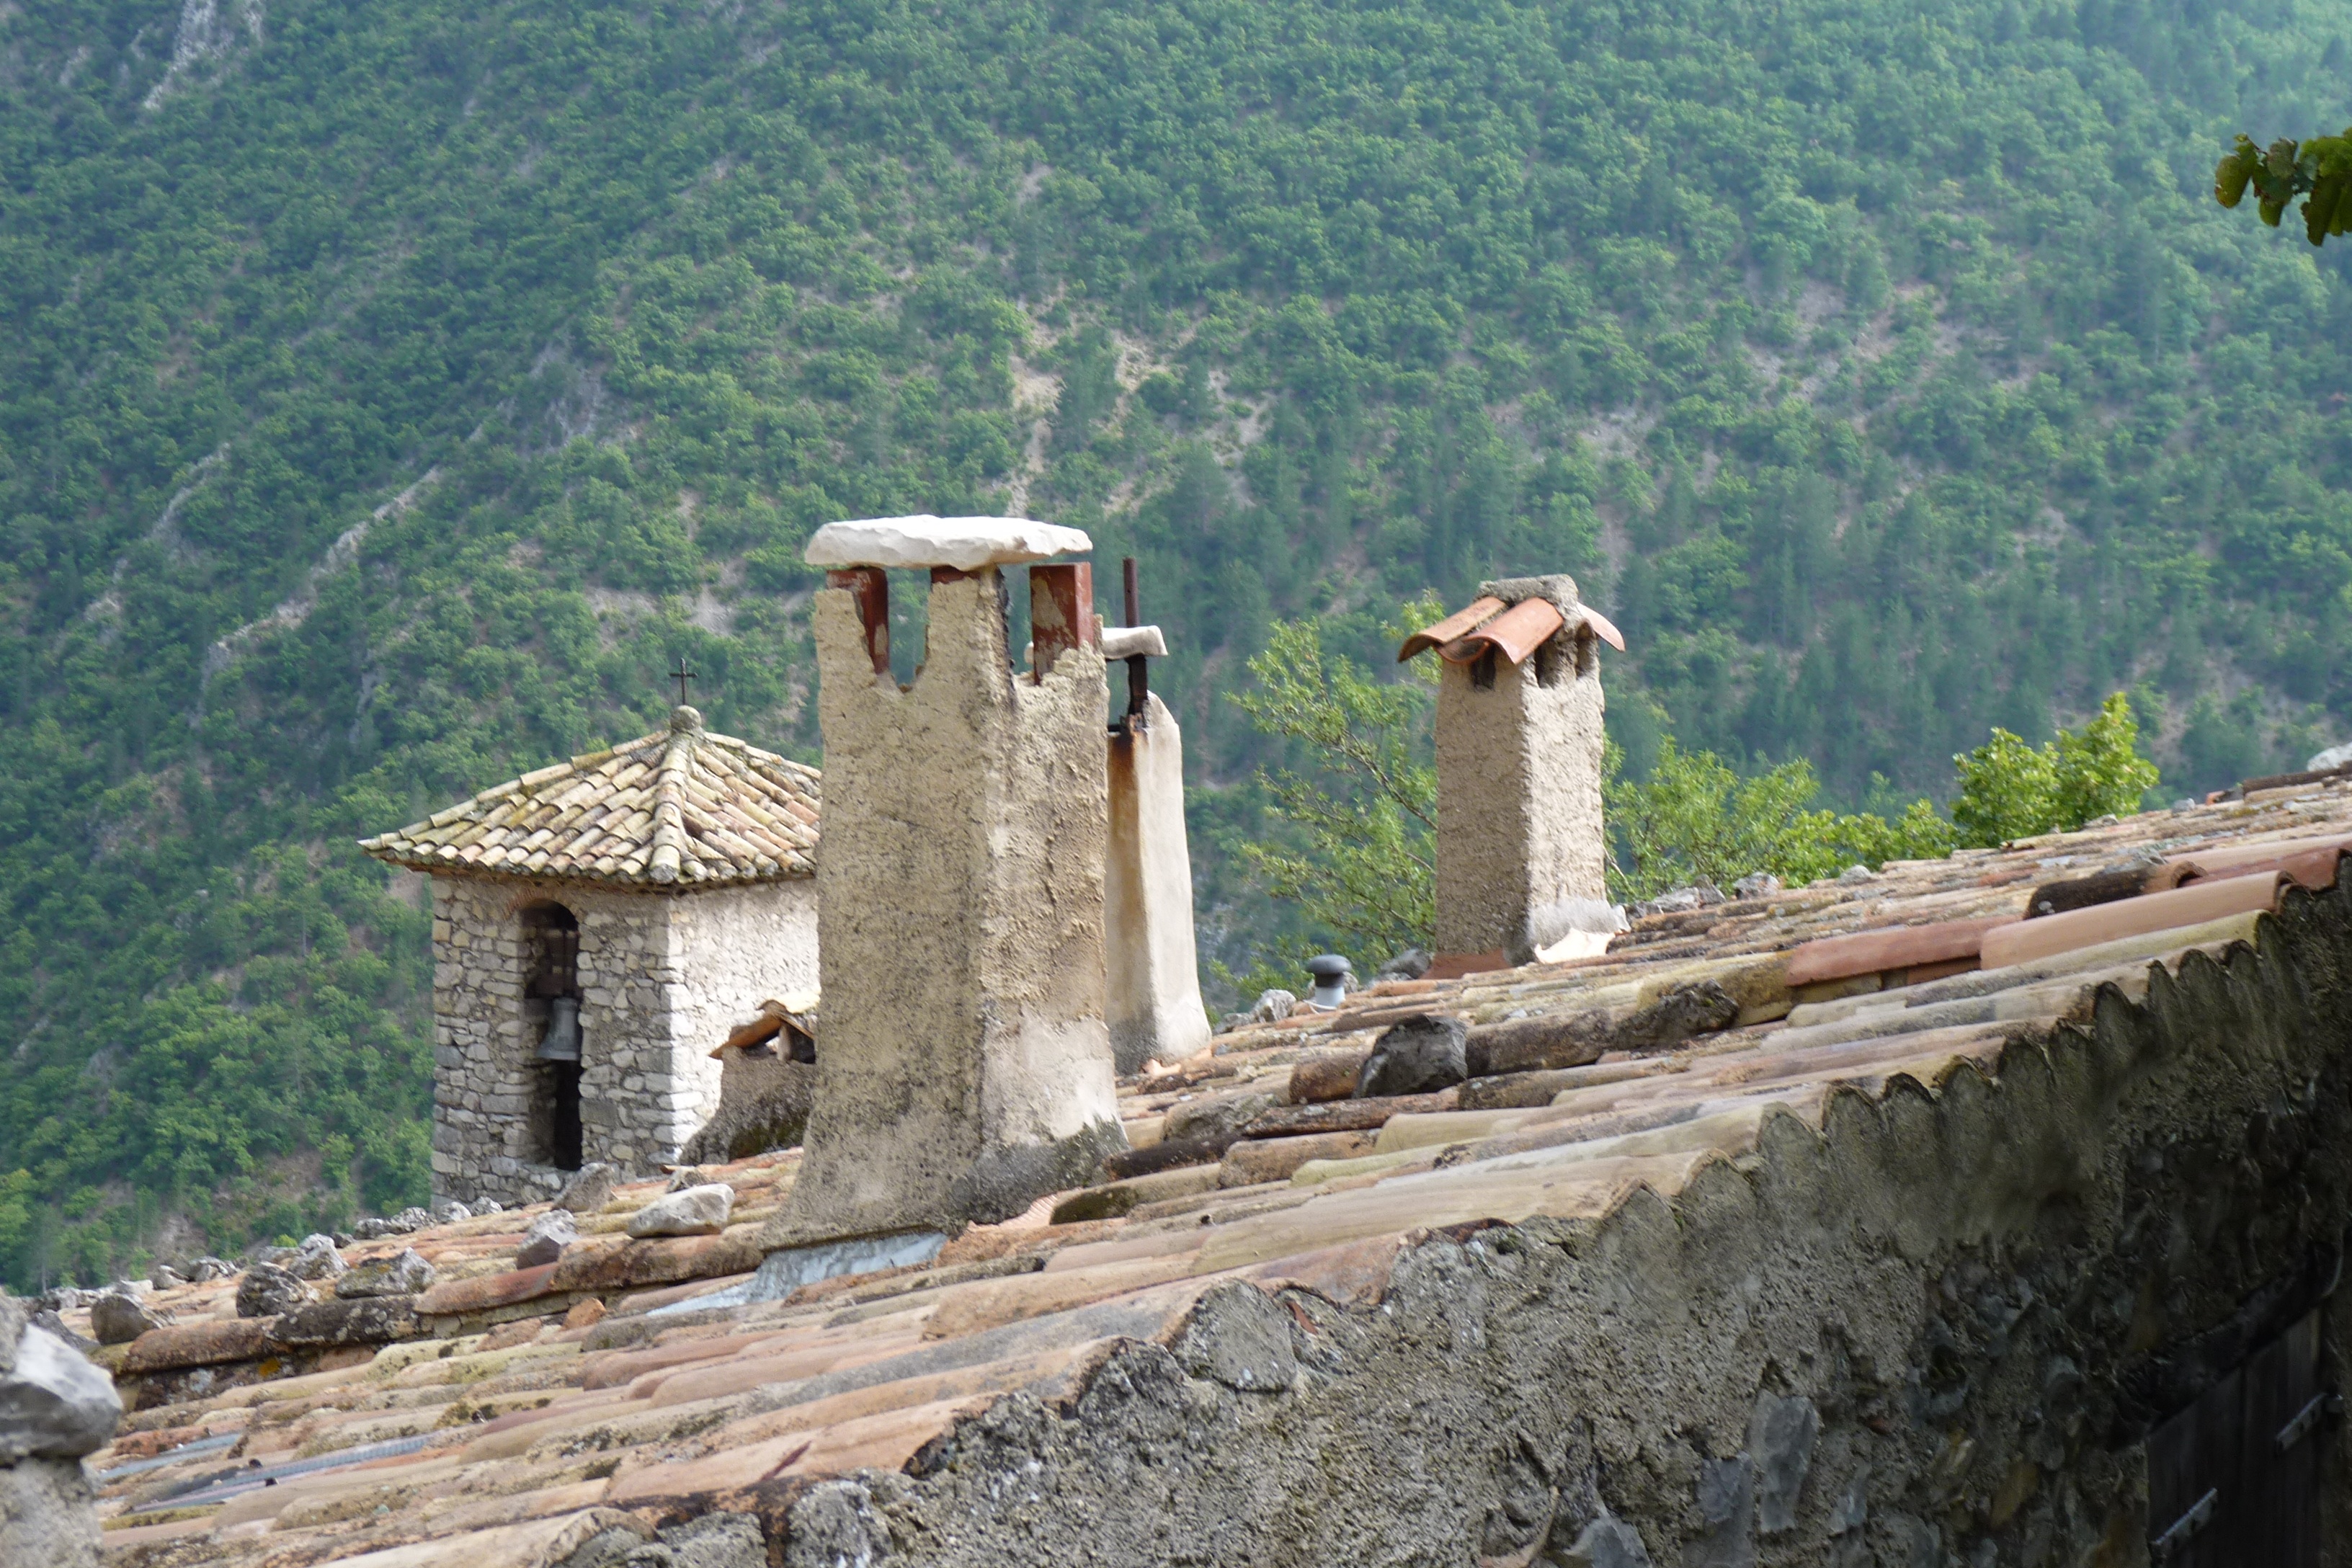
sea, coast, roof, wall, village, cliff, france, tower, fireplace, fortification, tourism, terrain, ruins, rural area, ancient history